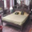
Label: bed